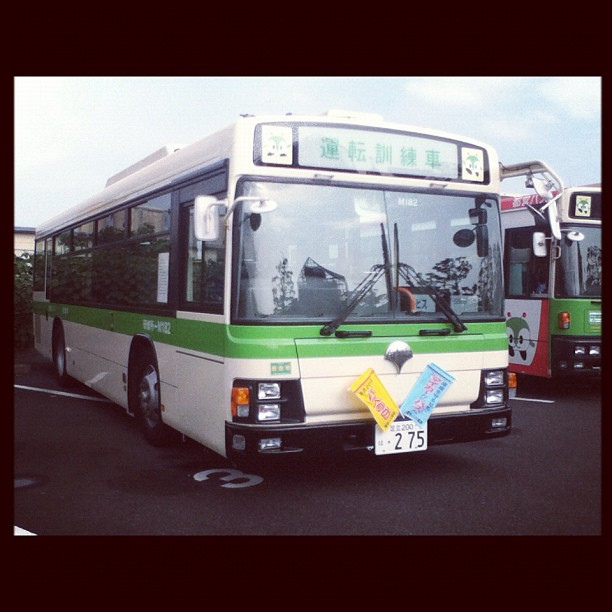
A bus is parked in an area amongst other buses.

A bus parked on asphalt next to another bus.

a bus is in the park lot and waiting to take off